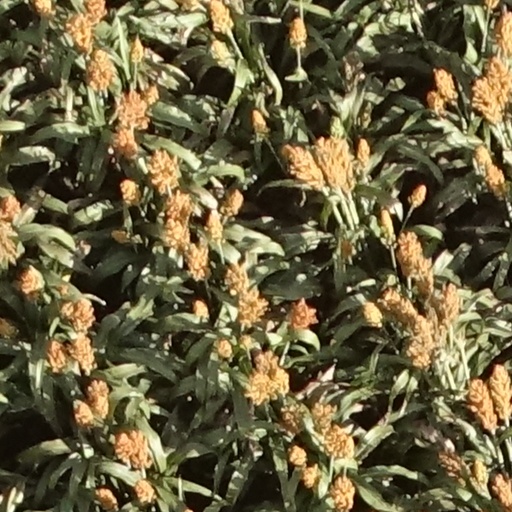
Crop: sorghum